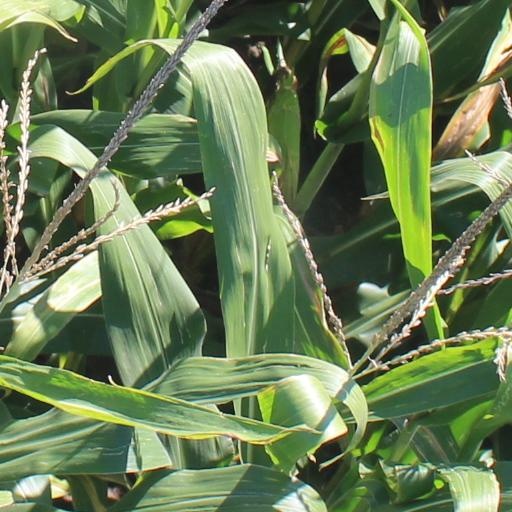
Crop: maize; corn